Israel Zangwill

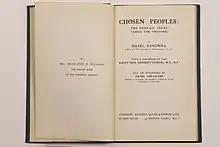
"Chosen Peoples": Publication of a lecture by Israel Zangwill at the London Jewish Historical Society, 1918, in the collection of the Jewish Museum of Switzerland.

In 1921, Zangwill suggested Lord Shaftesbury "was literally inexact in describing Palestine as a country without a people, he was essentially correct, for there is no Arab people living in intimate fusion with the country, utilizing its resources and stamping it with a characteristic impress: there is at best an Arab encampment, the break-up of which would throw upon the Jews the actual manual labor of regeneration and prevent them from exploiting the "fellahin", whose numbers and lower wages are moreover a considerable obstacle to the proposed immigration from Poland and other suffering centers".